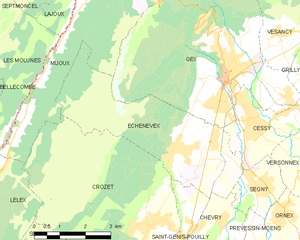
Carte des communes françaises: Échenevex